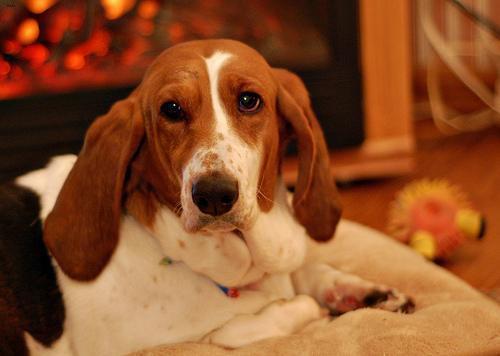
basset hound